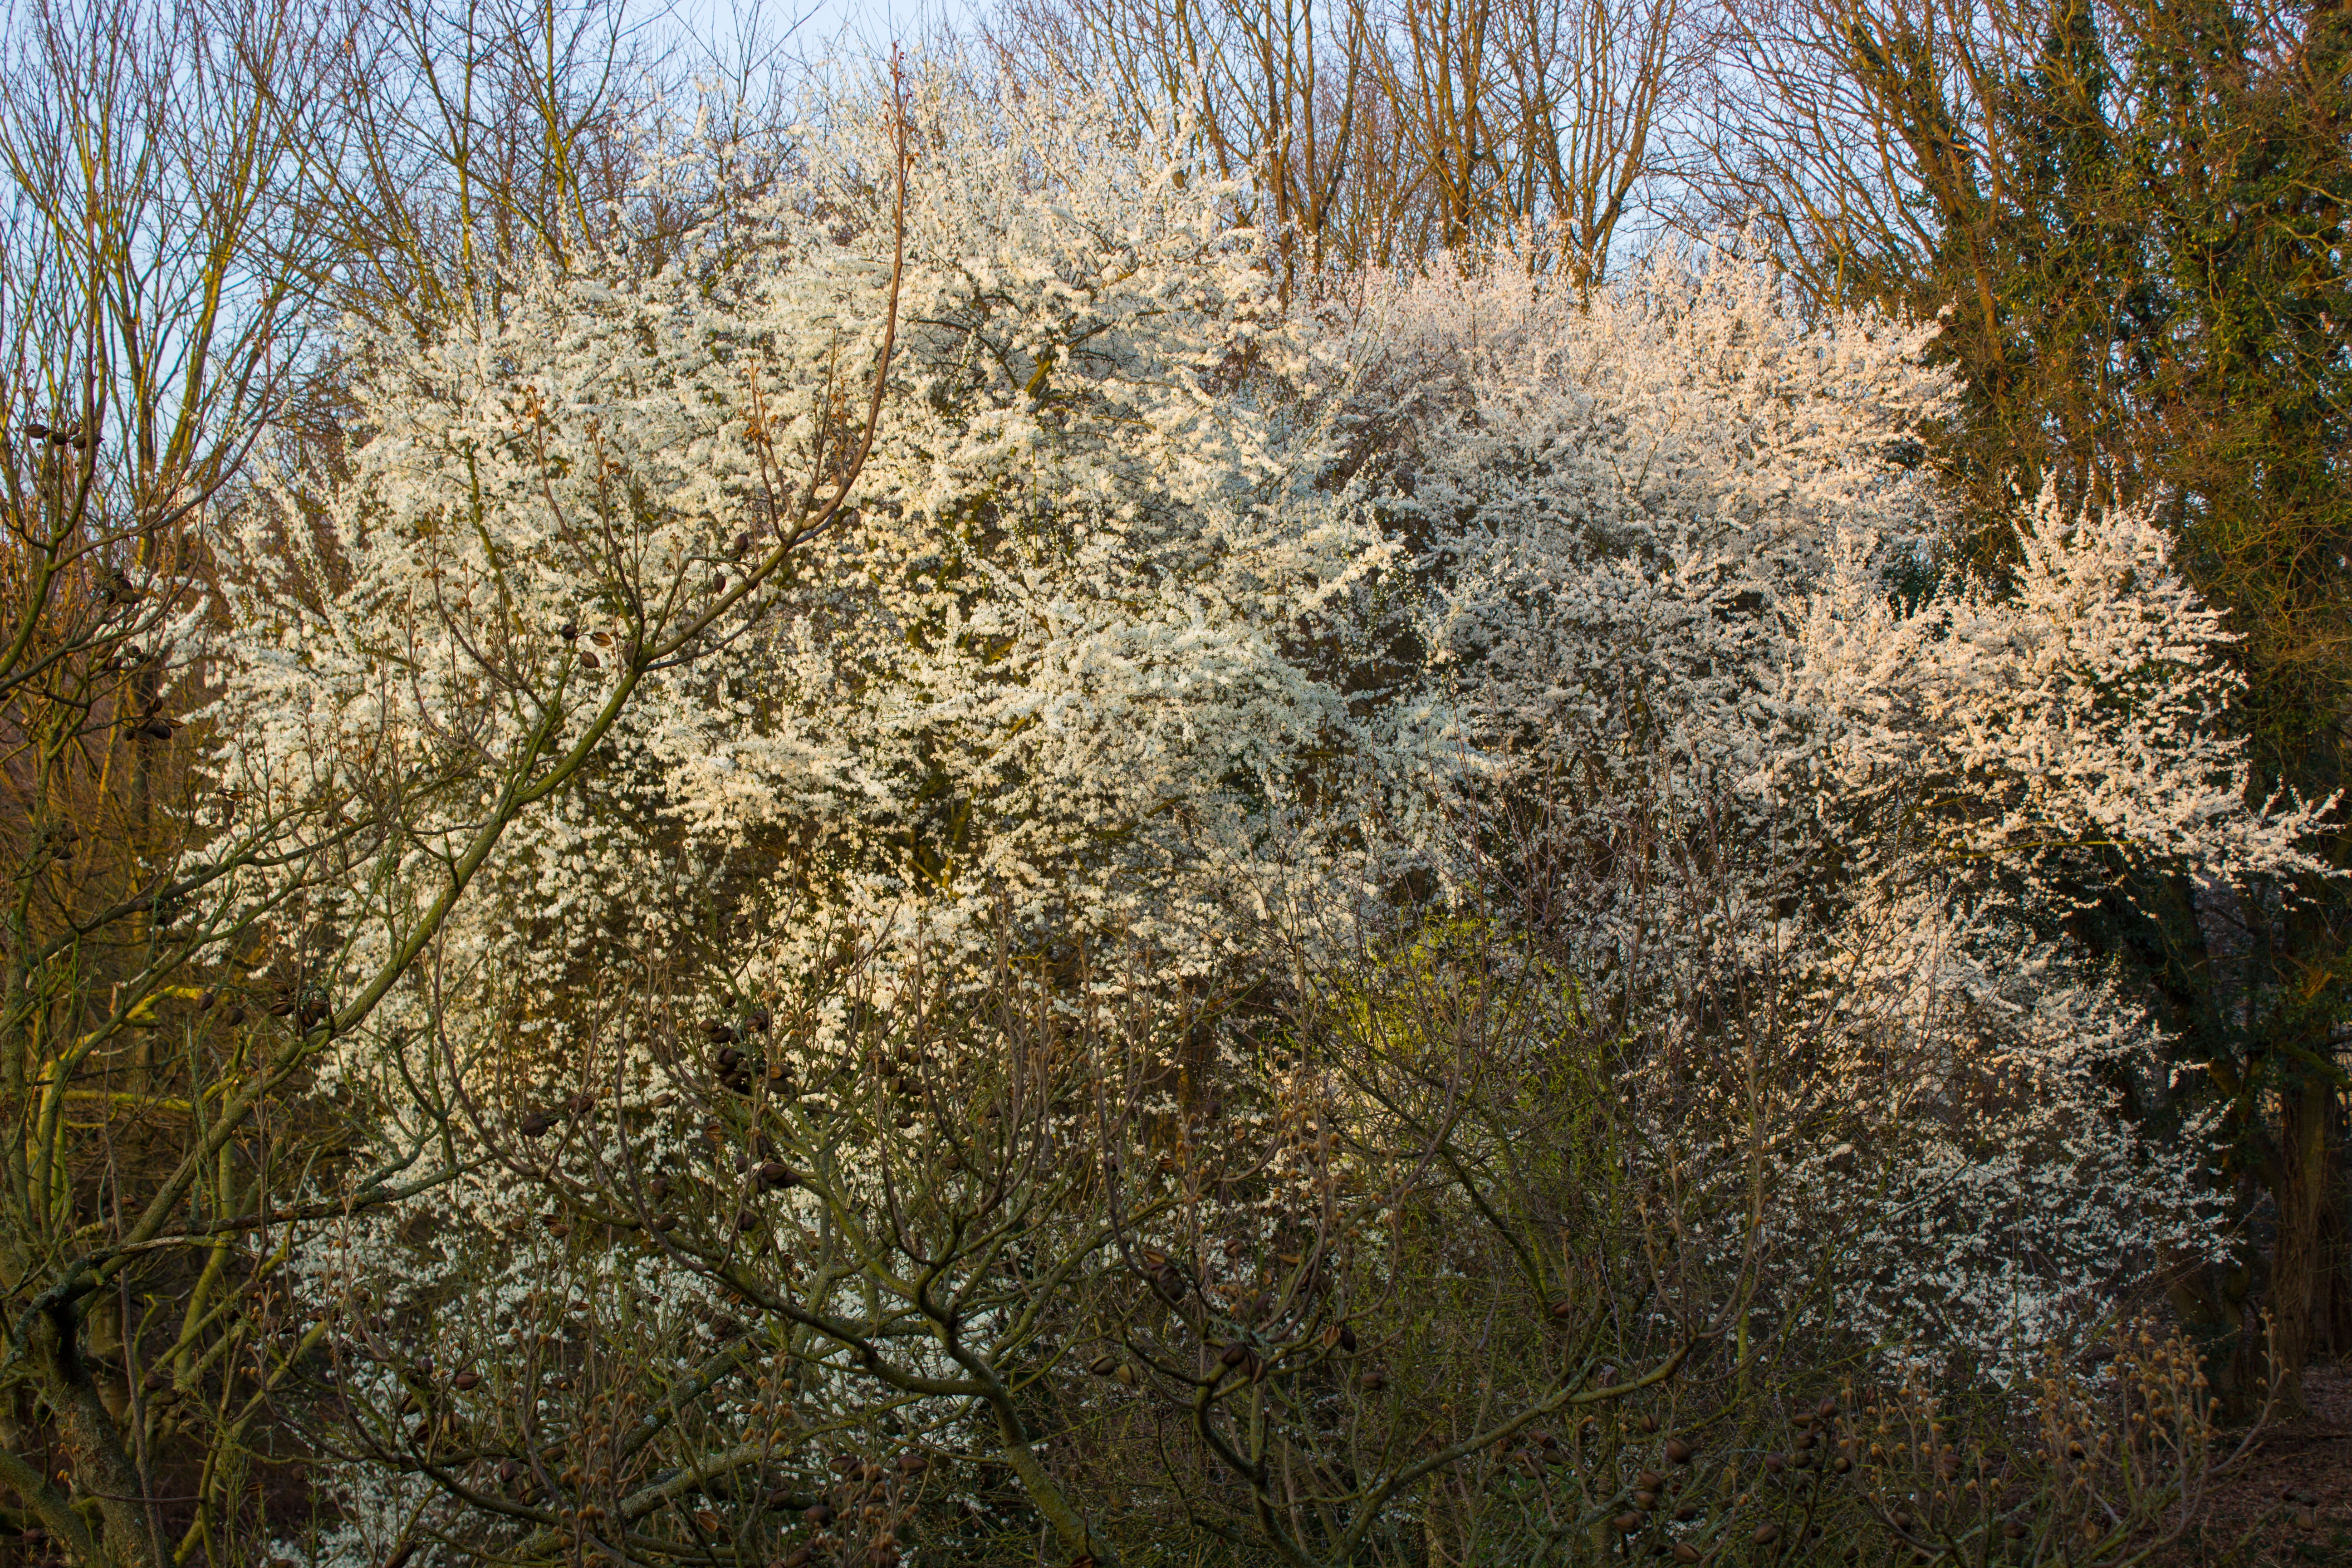
tree, nature, grass, branch, blossom, winter, plant, sunlight, leaf, flower, frost, spring, autumn, botany, flora, season, flowers, shrub, woodland, habitat, ecosystem, white blossom, mirabelle, natural environment, grass family, woody plant